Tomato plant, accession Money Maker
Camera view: vertical (180 deg); turntable rotation: 0 degrees
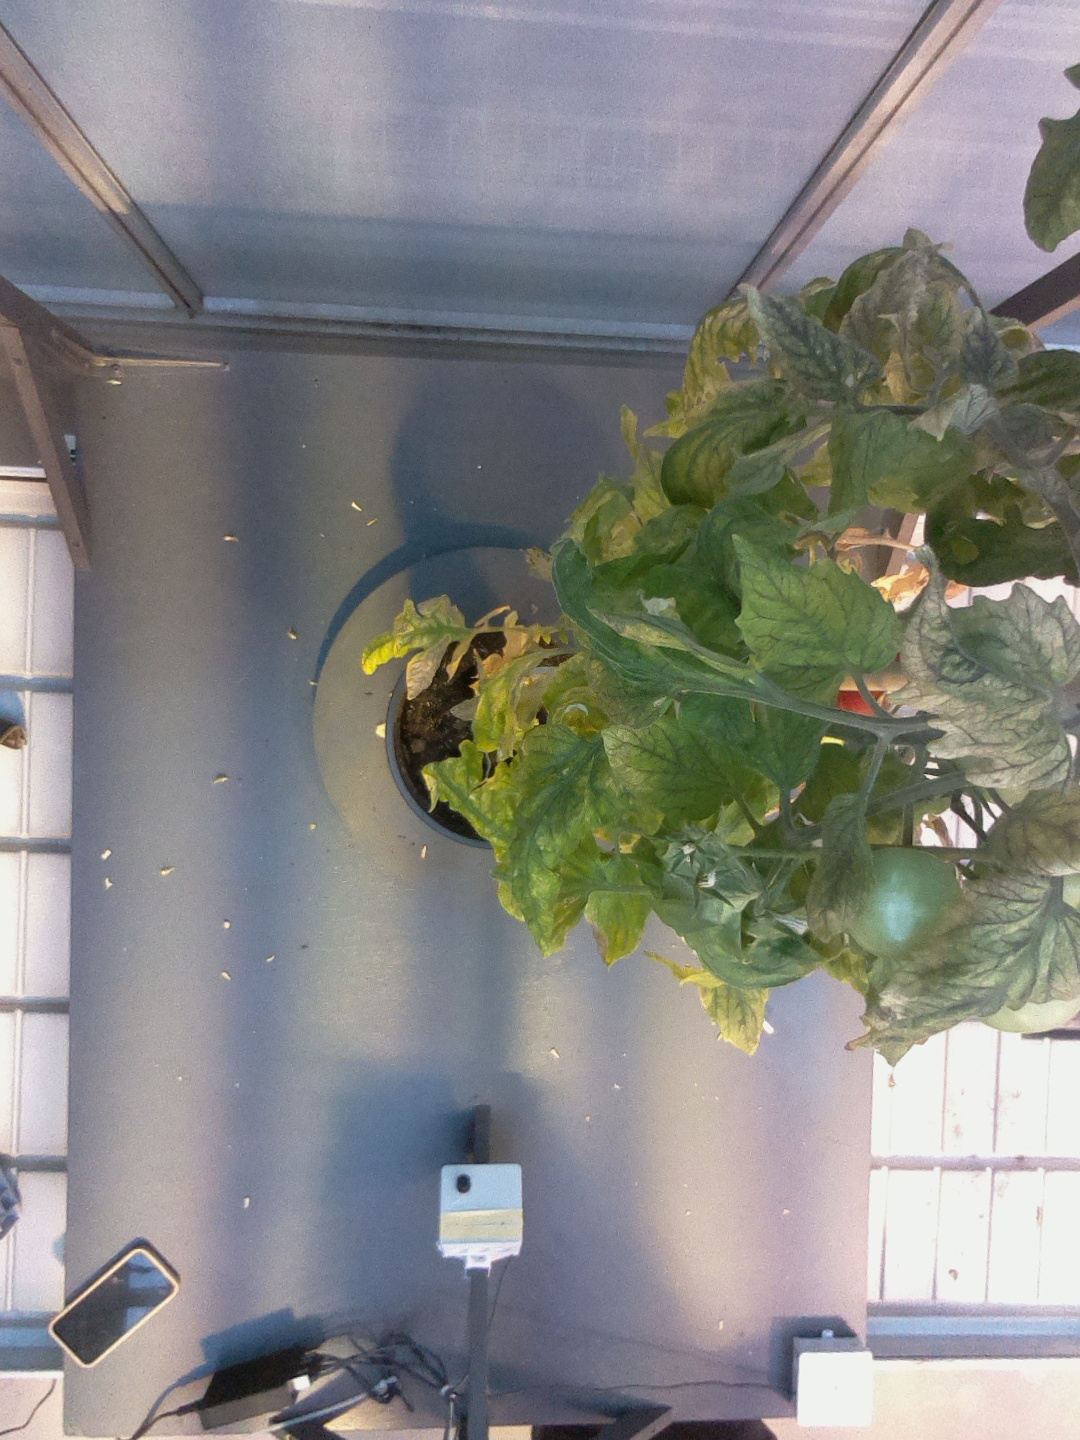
BBCH growth stage 83: 30%-40% of fruits show typical fully ripe color